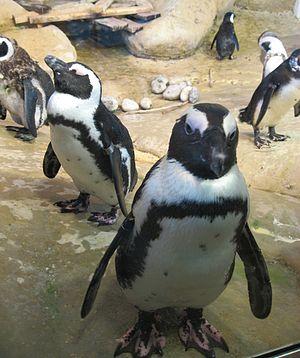
Nausicaá, le centre national de la mer, est un centre de découverte de l'environnement marin, ouvert en 1991 à Boulogne-sur-Mer dans le nord de la France.